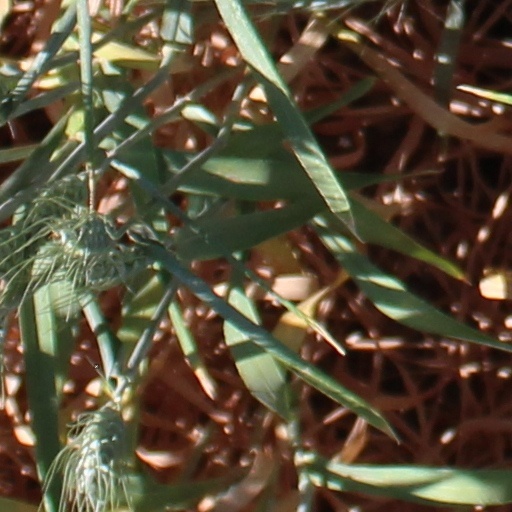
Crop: wheat